The Blackbird

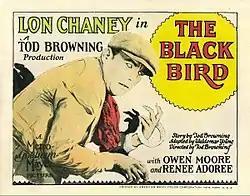
Lobby card

The film received positive reviews, especially for Chaney's performance in his scenes transitioning from "The Blackbird" to the twisted body of "The Bishop," but it was judged as not being as good as some of Chaney's previous films. The film did earn a profit of $63,000, but that was the lowest return of any of Chaney's films for MGM.